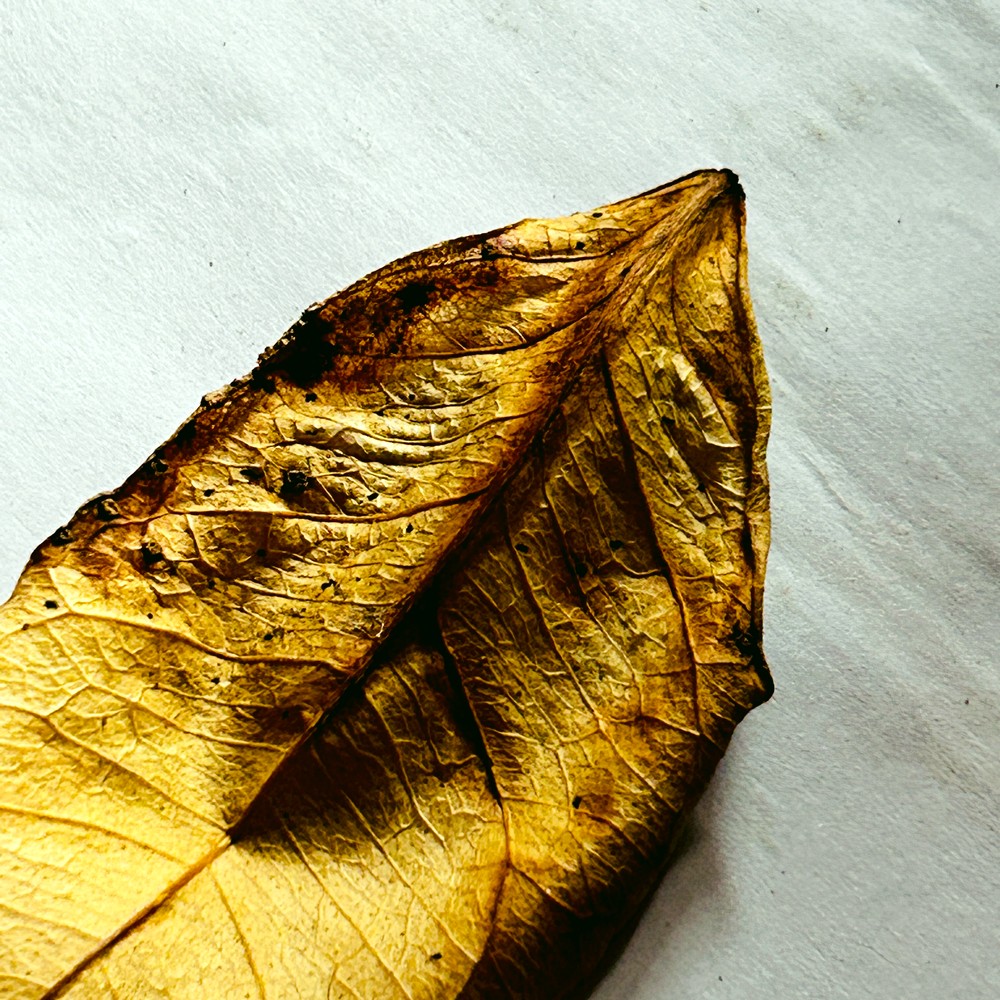
Label: Dry Leaf